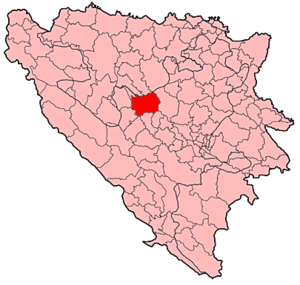
Travnik est une ville et une municipalité de Bosnie-Herzégovine située dans le canton de Bosnie centrale et dans la Fédération de Bosnie-et-Herzégovine. Selon les premiers résultats du recensement bosnien de 2013, la ville intra muros compte 16 534 habitants et la municipalité 57 543.